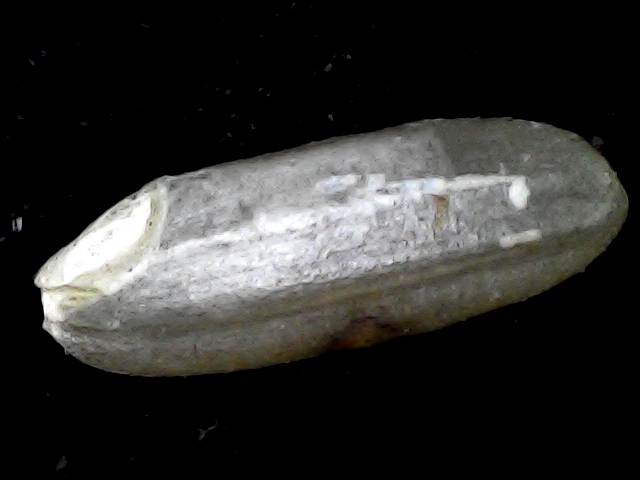
Rice variety: BD72